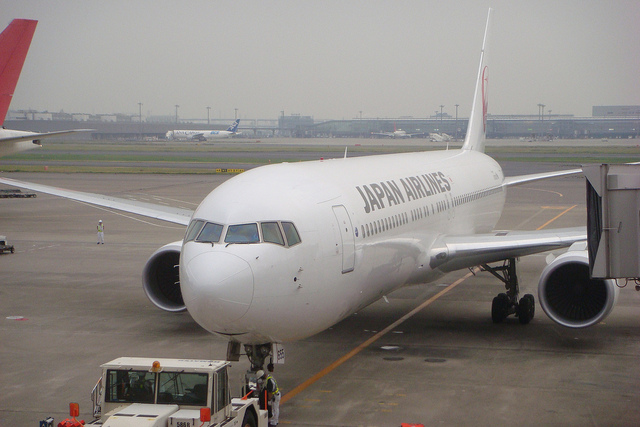
A plane from Japan Airlines goes down a runway following a truck.